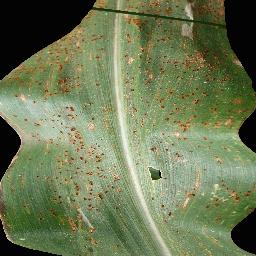
Label: Corn_(Maize)___Common_Rust